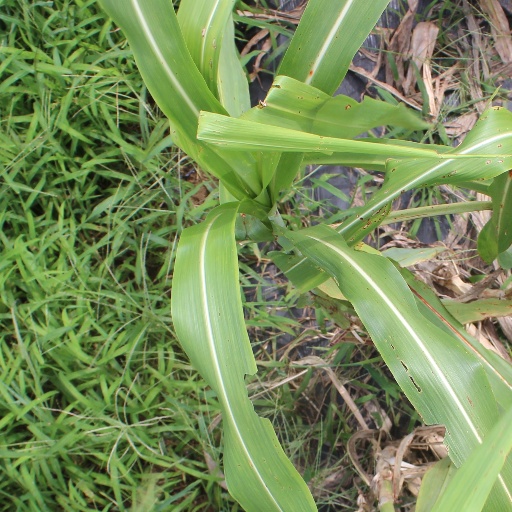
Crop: sorghum